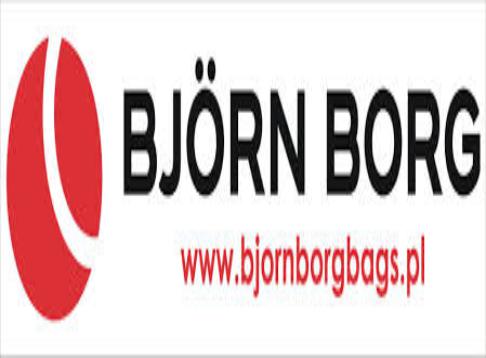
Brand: Bjorn Borg
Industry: Clothes